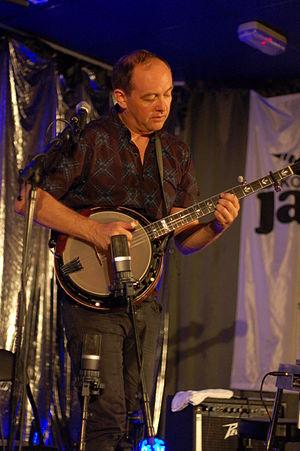
Stian Carstensen, né le 5 janvier 1971 à Eidsvoll, est un musicien multi-instrument norvégien.